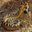
Label: snake